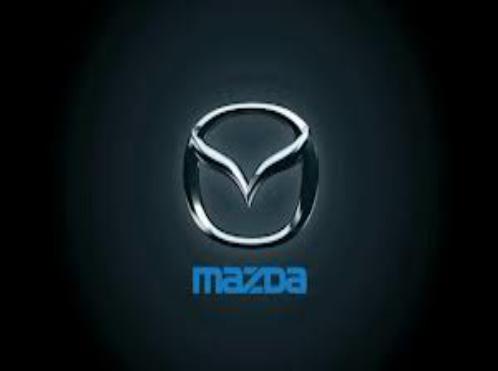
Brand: Mazda
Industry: Transportation